Eugen Fried

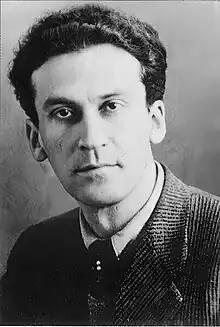

Eugen Fried (13 March 1900 – 17 August 1943) was a Czechoslovak communist who played a leading role in the French Communist Party in the 1930s and early 1940s as the representative of the Communist International. He ensured that the party leaders were loyal to Joseph Stalin and followed the instructions of Moscow. He was ruthless but discreet, and stayed out of the public eye.